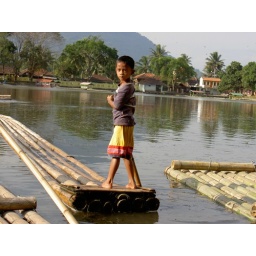
A boy on a bamboo raft in the water by Candi Cangkuang Hindu temple